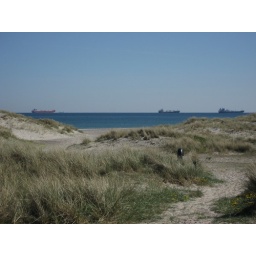
The water traffic around Skagen is the sign of a busy world. This is the view from my picture &amp;quot;Prime spot&amp;quot;